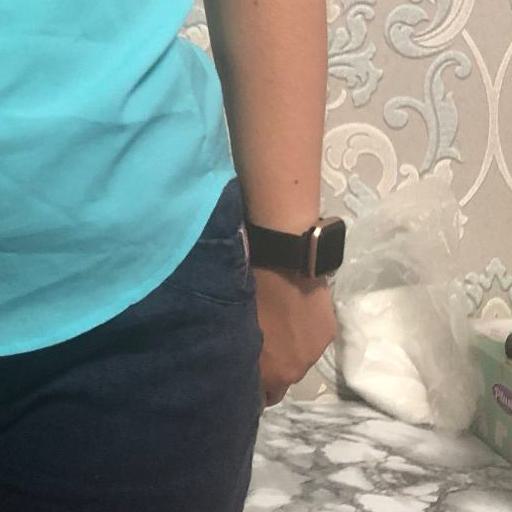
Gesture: no_gesture